Herbal distillate

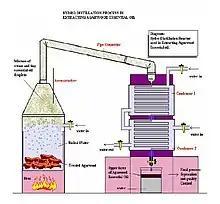
Hydro-distillation process of agarwood essential oil.

Herbal distillates, also known as floral waters, flower waters, hydrosols, hydrolates, herbal waters, and essential waters, are aqueous products of hydrodistillation. They are colloidal suspensions of essential oils as well as water-soluble components obtained by steam distillation or hydrodistillation (a variant of steam distillation) from plants and herbs. These herbal distillates have uses as flavorings and cosmetics. Common herbal distillates for skincare include rose water, orange flower water, and witch hazel. Rosemary, oregano, and thyme are hydrosols that may be used in food manufacturing industries.